Demographics of Azerbaijan

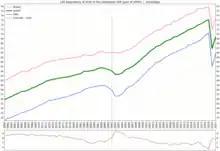
Life expectancy in Azerbaijan since 1960 by gender

note: religious affiliation for the majority of Azerbaijanis is largely nominal, percentages for actual practicing adherents are probably much lower.